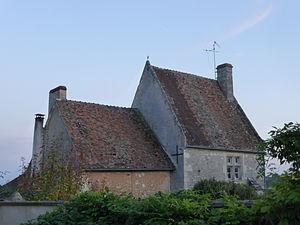
Manoir à Bellou-le-Trichard, dans l'Orne. Le manoir est situé juste derrière l'église.
Bellou-le-Trichard est une commune française, située dans le département de l'Orne en région Normandie, peuplée de 214 habitants.